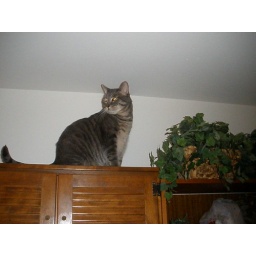
Late evening and feeling frisky, Ulick decides to scale the book shelf and look down upon us all.